Thích Nhất Hạnh

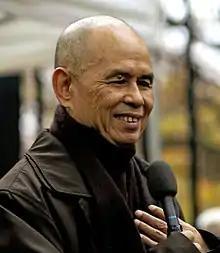
Nhất Hạnh in Paris in 2006

Thích Nhất Hạnh (Huế dialect: ; born Nguyễn Xuân Bảo; 11 October 1926 – 22 January 2022) was a Vietnamese Thiền Buddhist monk, peace activist, prolific author, poet, and teacher, who founded the Plum Village Tradition, historically recognized as the main inspiration for engaged Buddhism. Known as the "father of mindfulness", Nhất Hạnh was a major influence on Western practices of Buddhism.